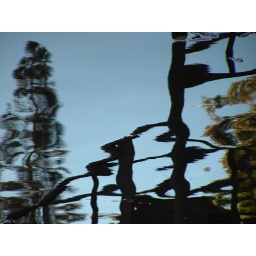
The water fountian and the tree moving in the water. I could not resist leaving this image behind.